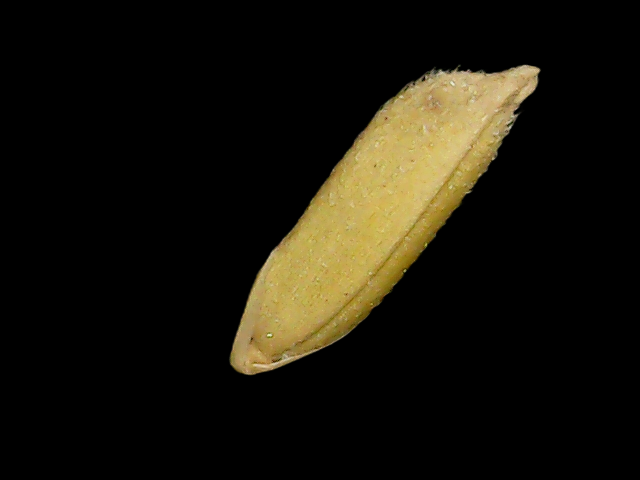
Rice variety: Binadhan17